Panniculitis

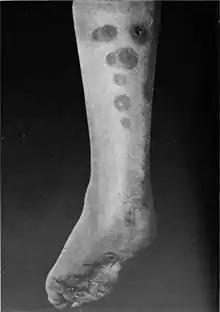
Erythema induratum, a form of lobular panniculitis

Panniculitis is a group of diseases whose hallmark is inflammation of subcutaneous adipose tissue (the fatty layer under the skin – panniculus adiposus). Symptoms include tender skin nodules, and systemic signs such as weight loss and fatigue.